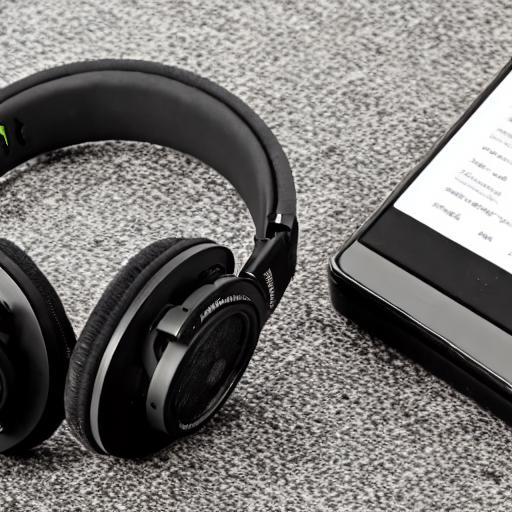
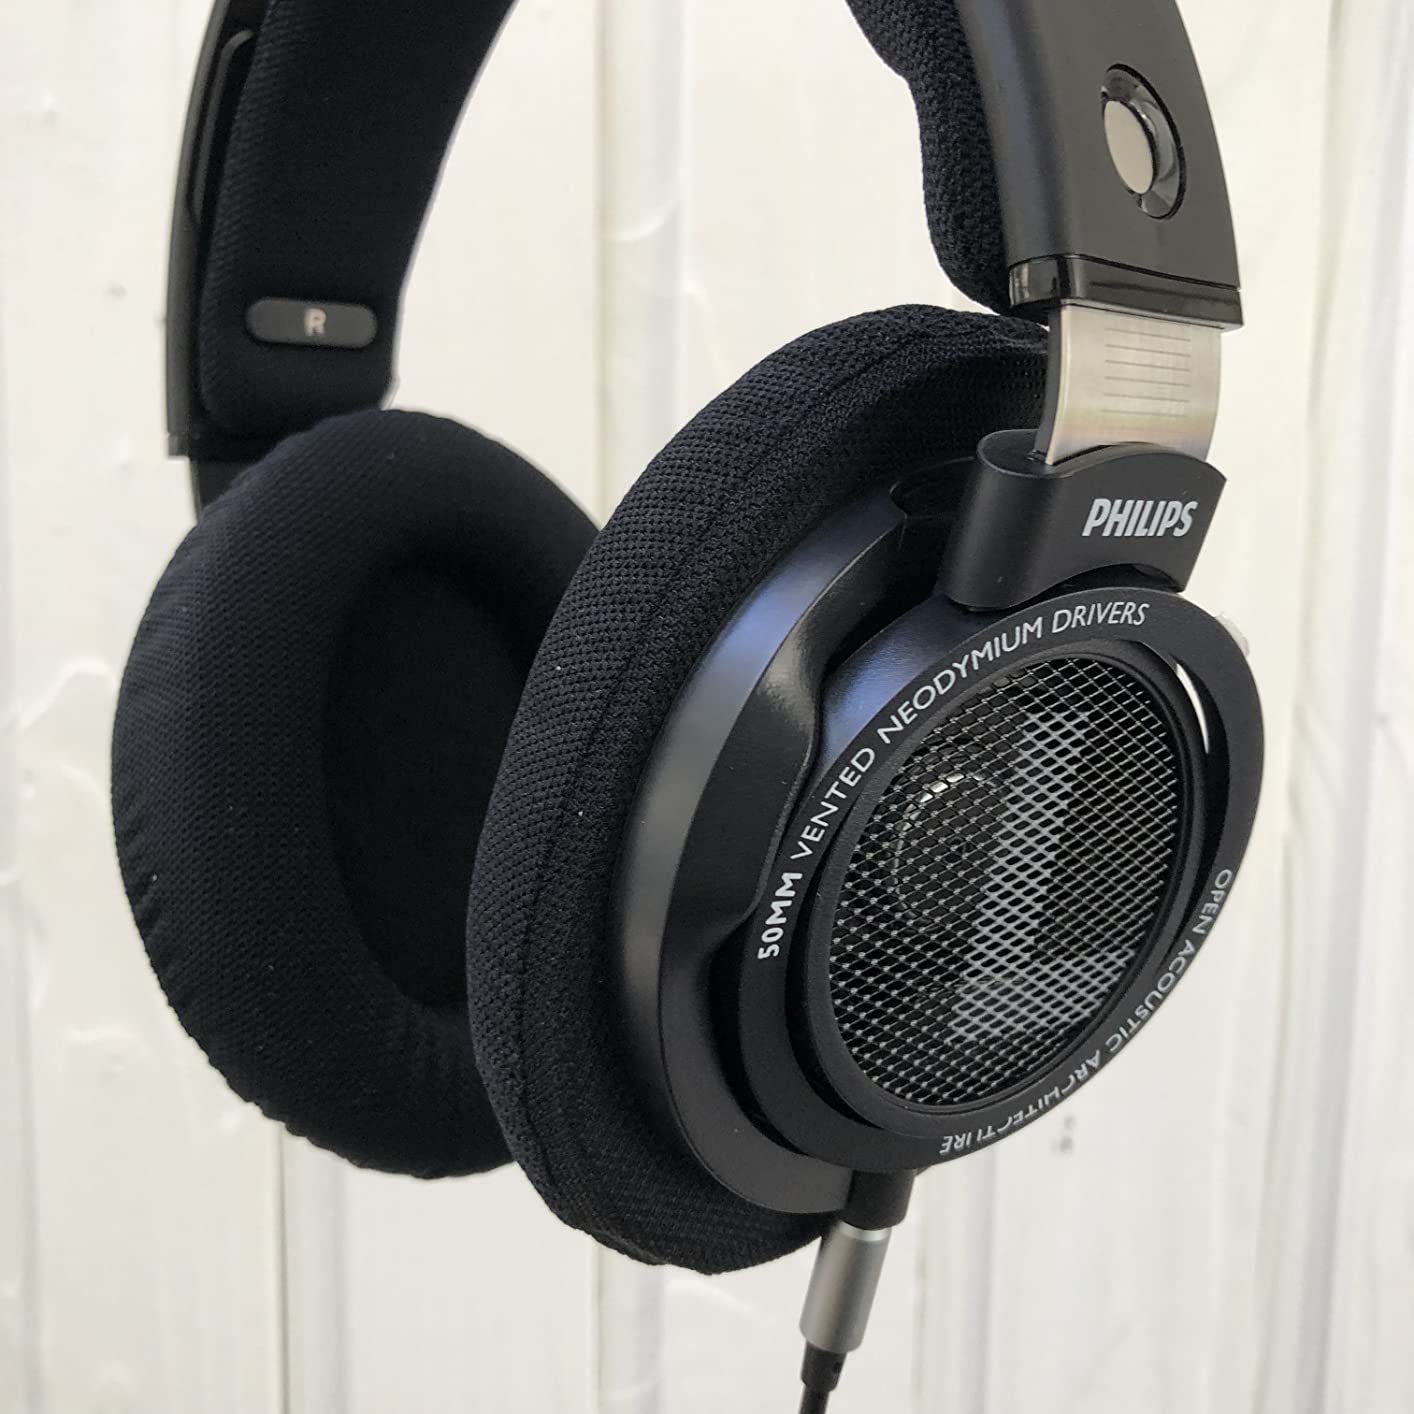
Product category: headphones
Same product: no